El Corno Emplumado

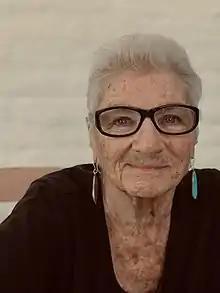
Margaret Randall, primary editor of "El Corno Emplumado," pictured here in 2019

The story of "El Corno Emplumado" begins with the story of its editors: Margaret Randall and Sergio Mondragón. Randall was a North American beat poet. In 1961, she left her home in New York City, where she had been living and writing poetry among the Beatniks of Greenwich village, for Mexico City, to work on a variety of literary projects. It was in Mexico City that she met Sergio Mondragón, with whom she founded "El Corno Emplumado". Mondragón and Randall were married shortly after starting the magazine.